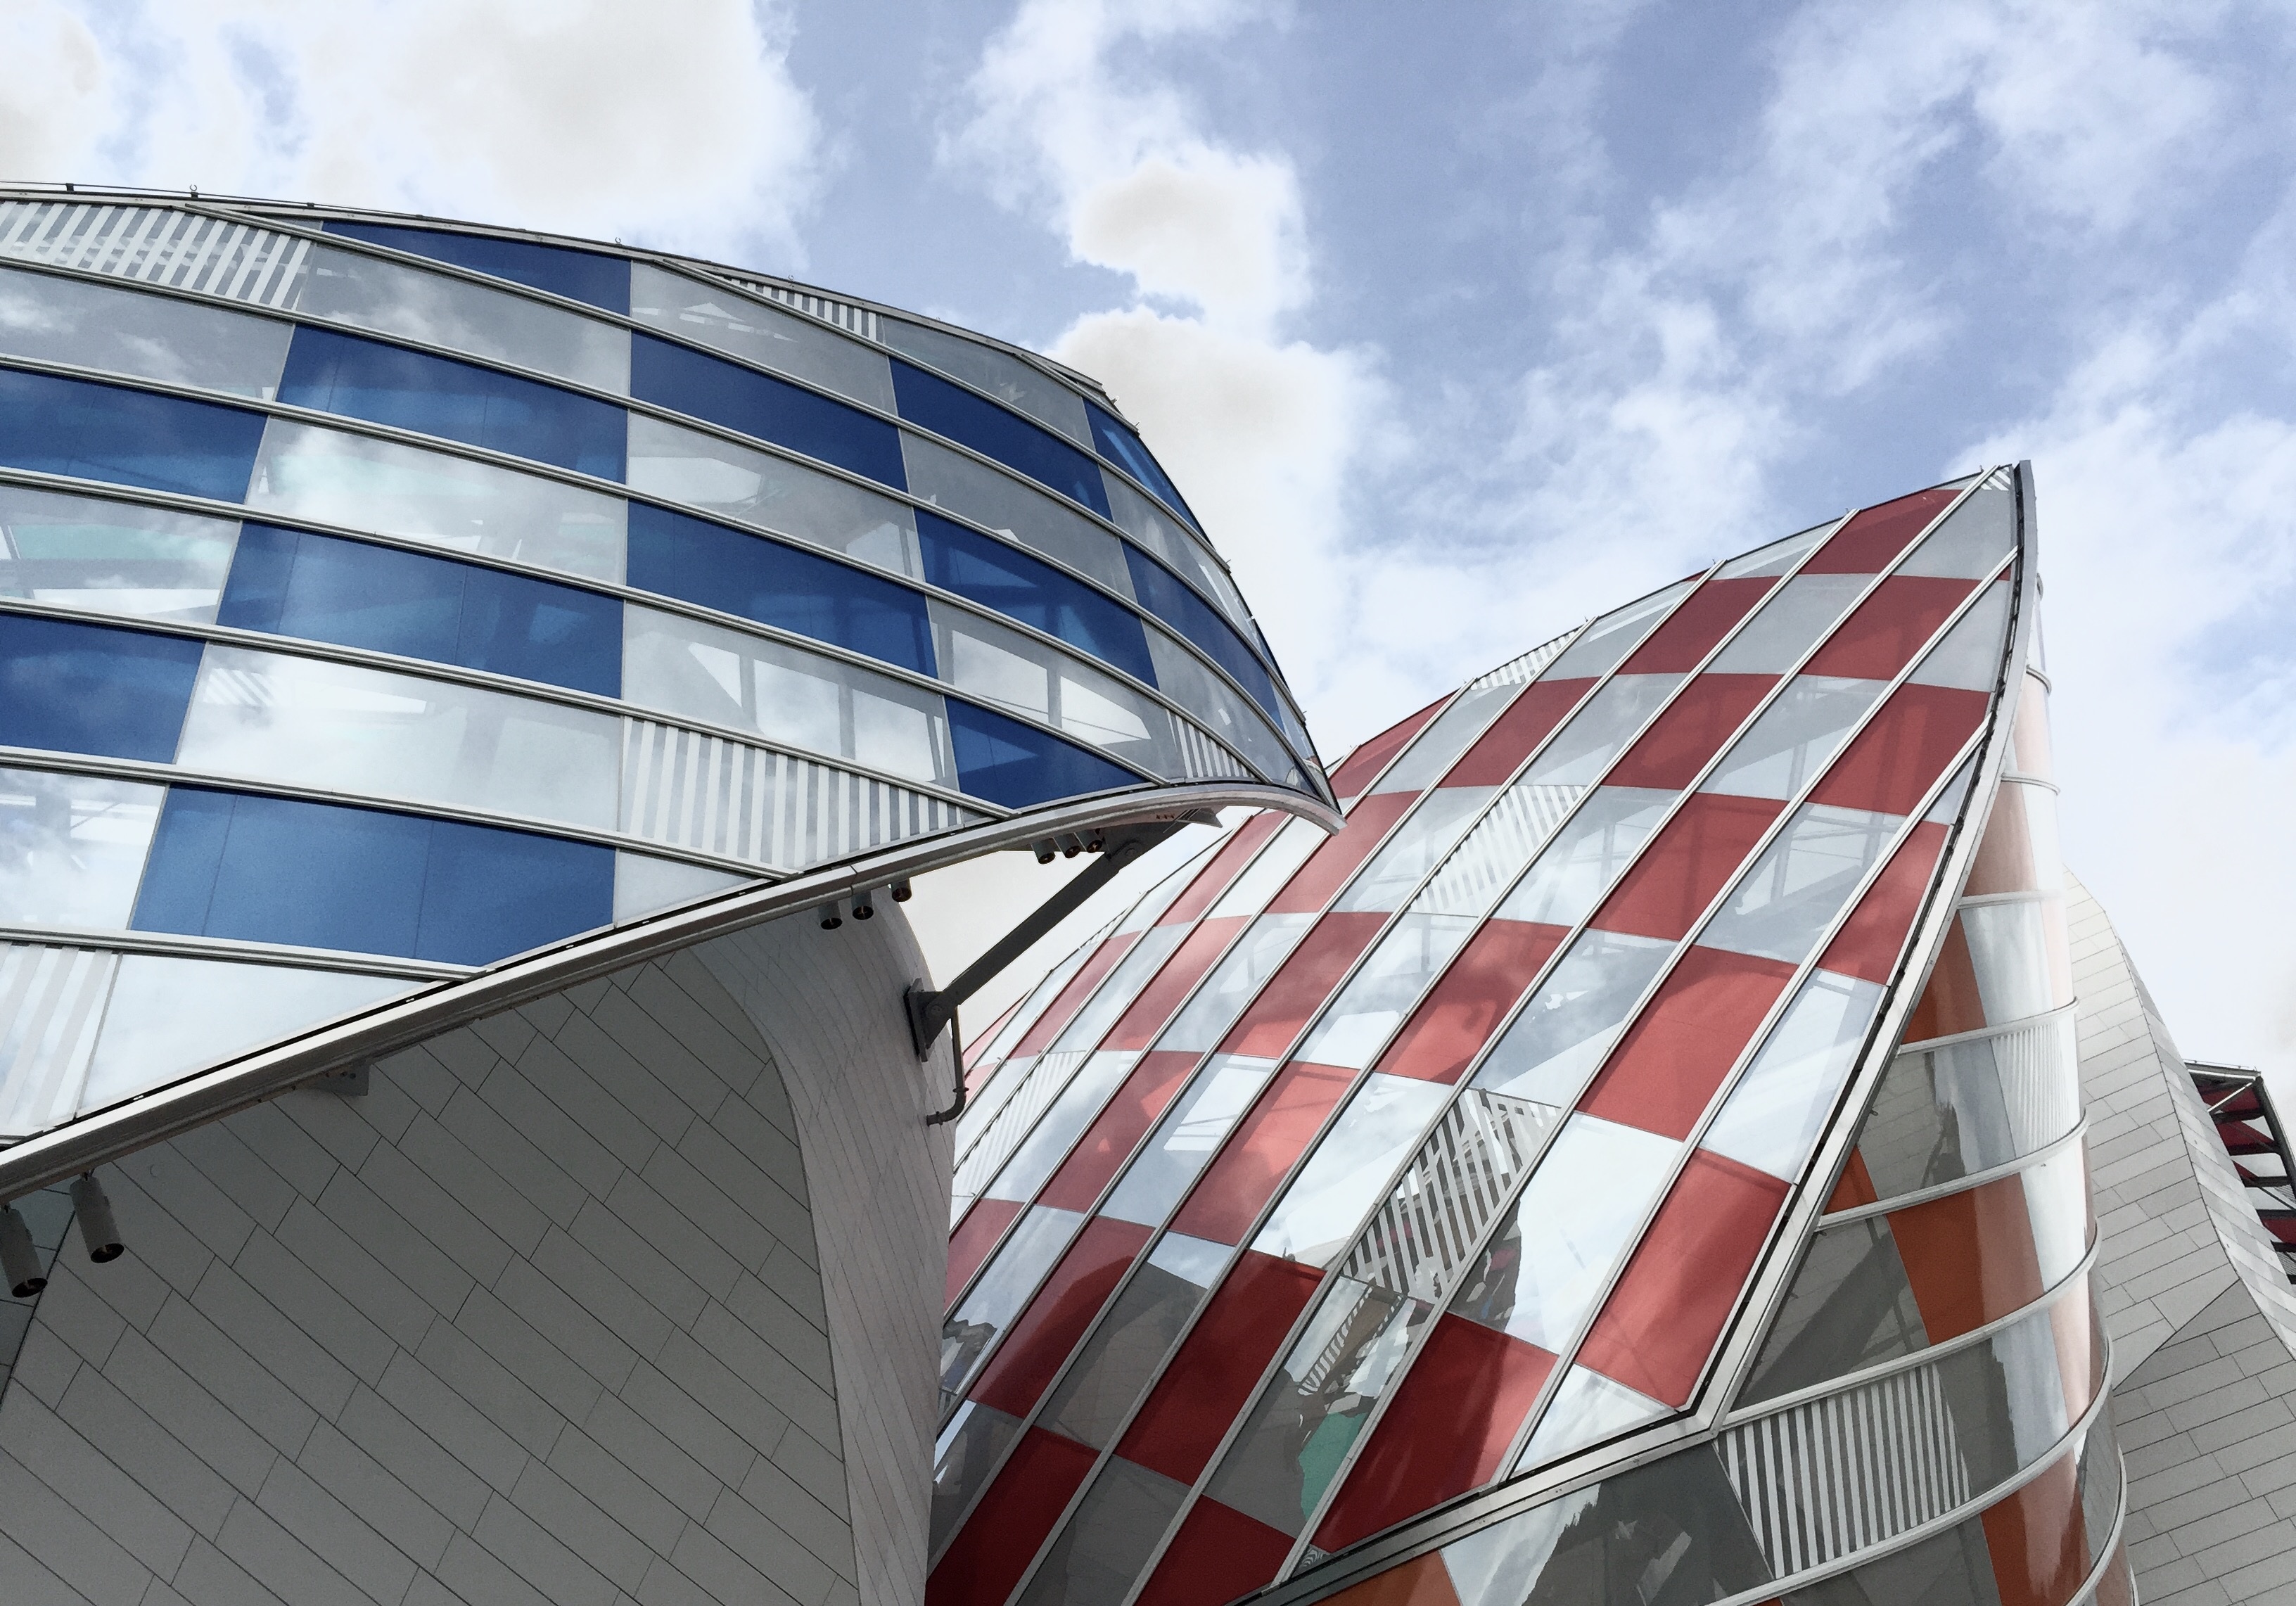
architecture, building, skyscraper, facade, stadium, tower block, headquarters